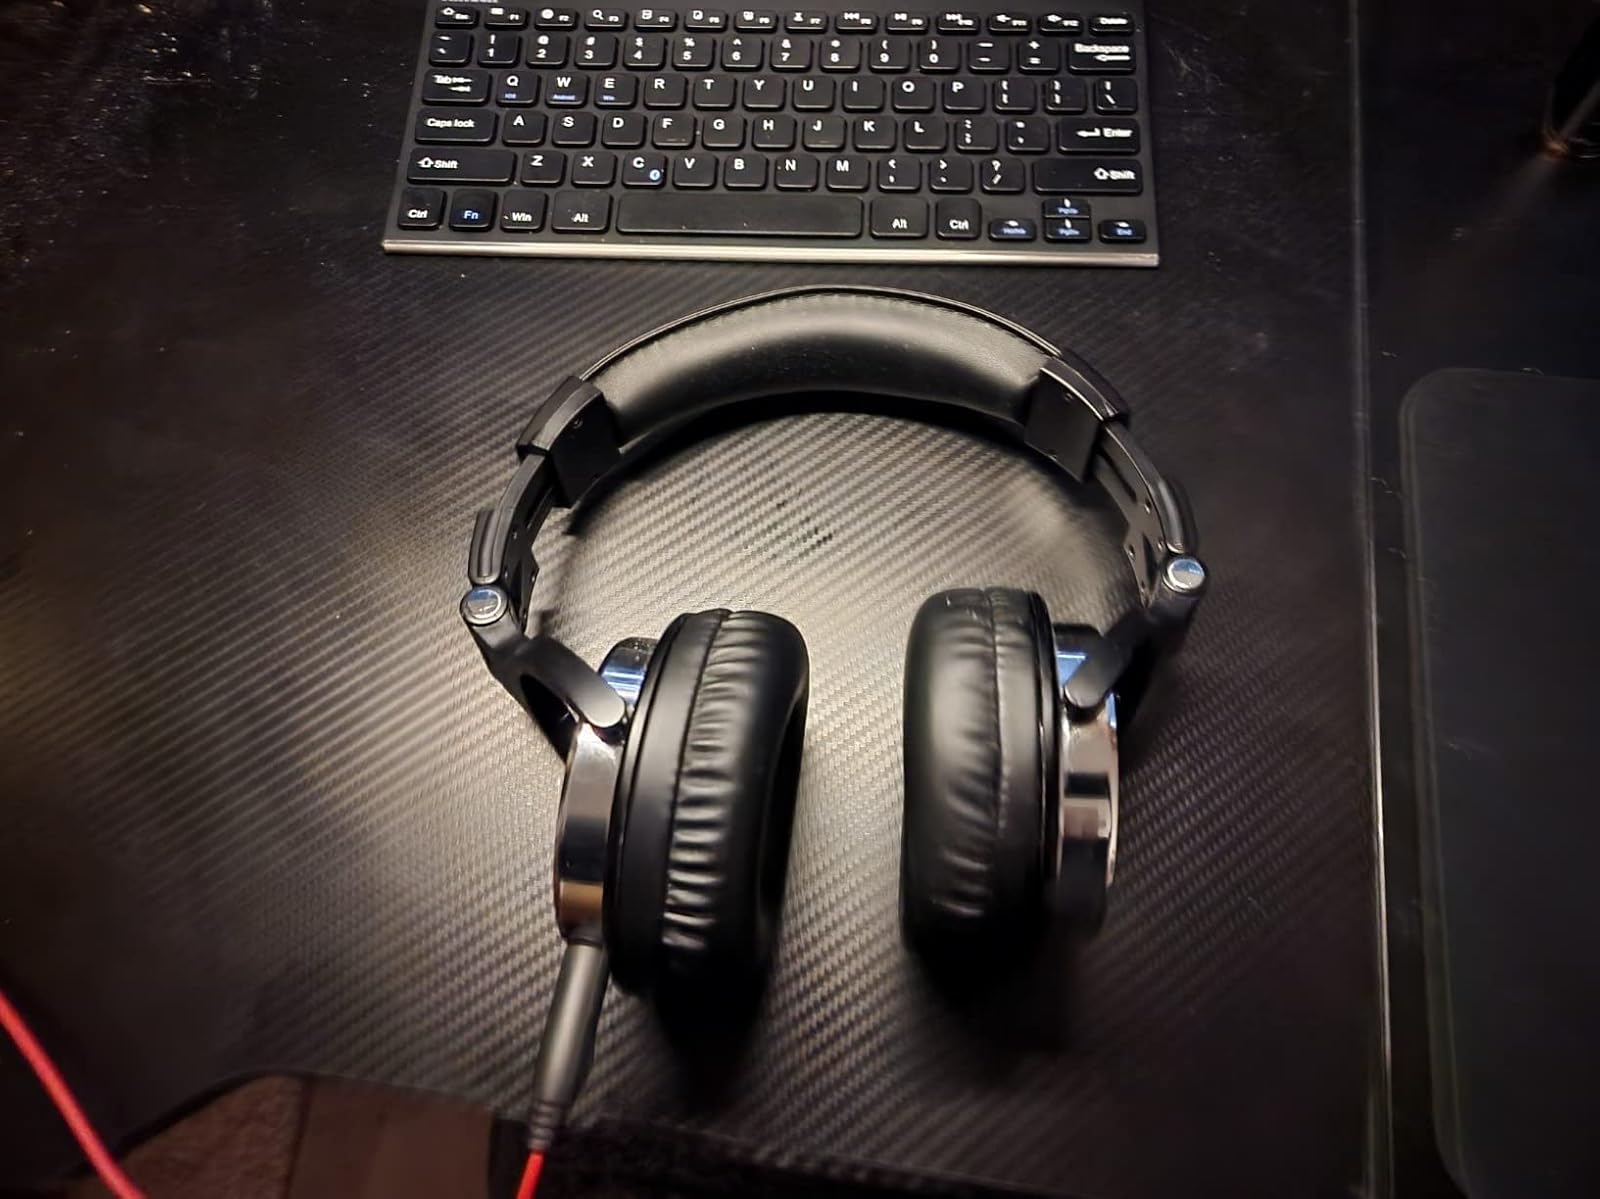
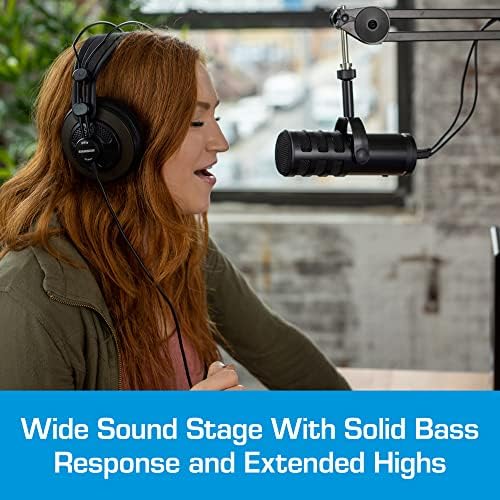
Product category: headphones
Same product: no